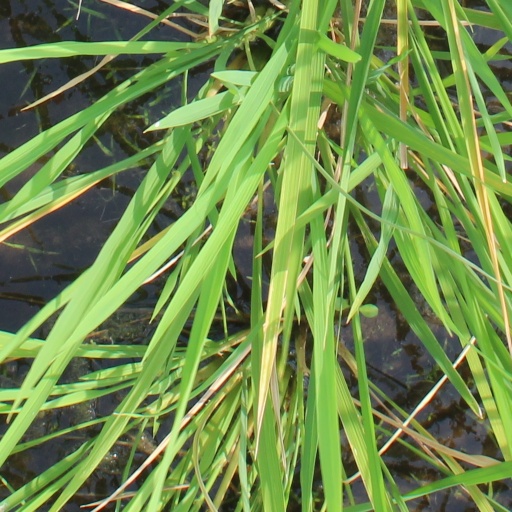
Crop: rice